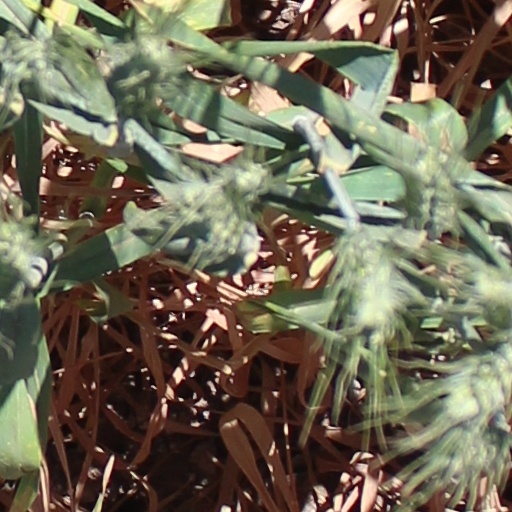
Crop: wheat